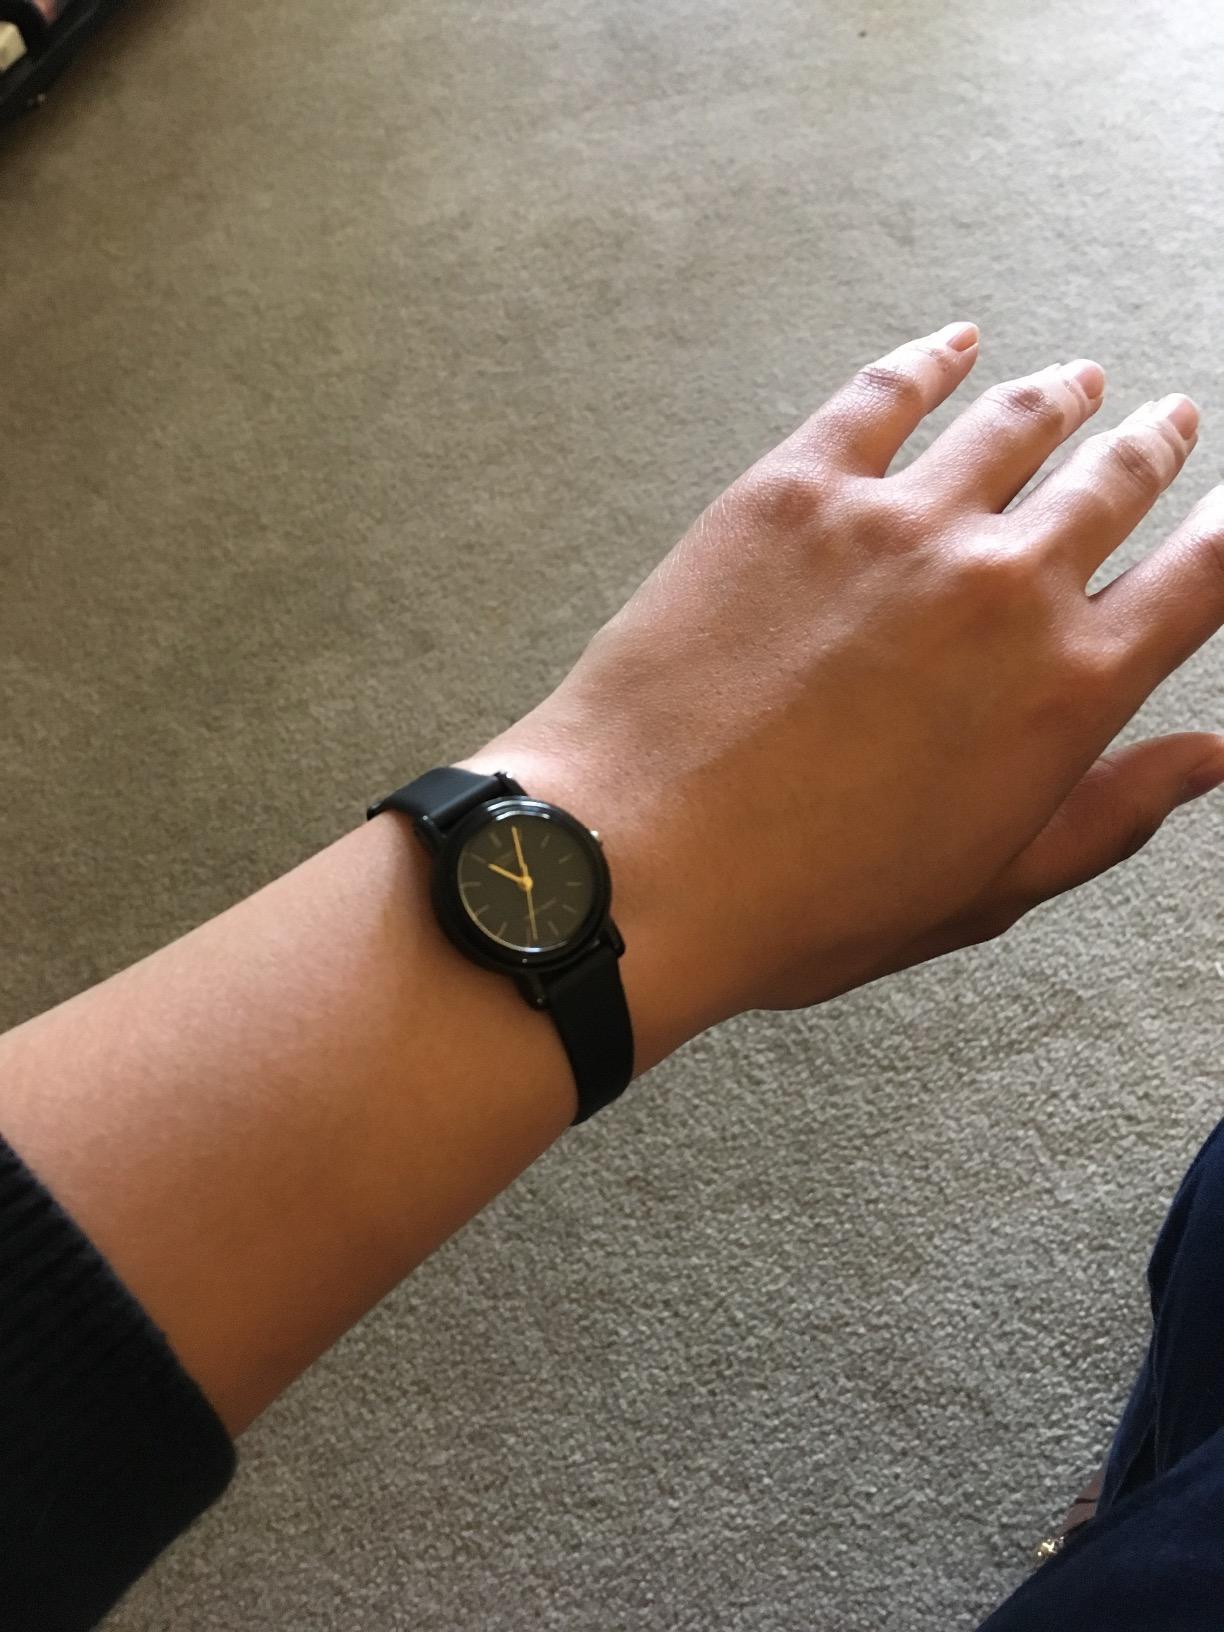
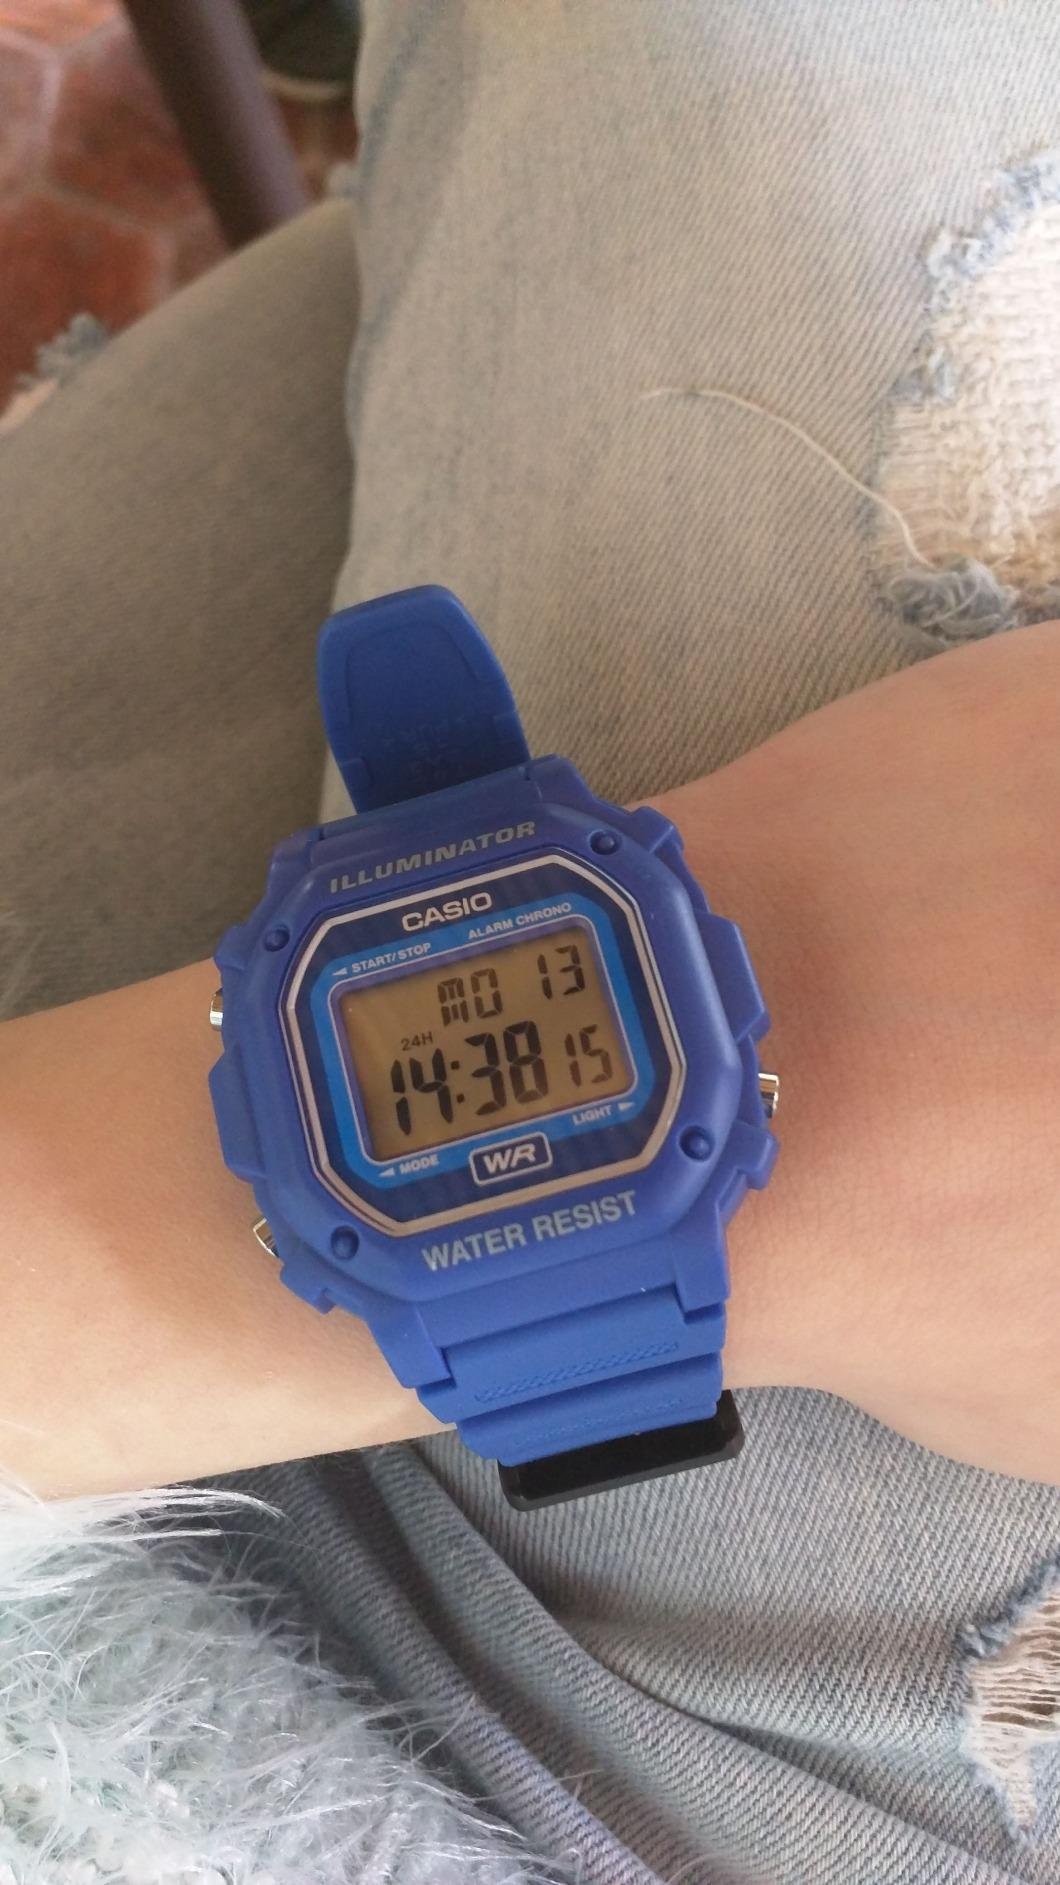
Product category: accessories_watch
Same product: no